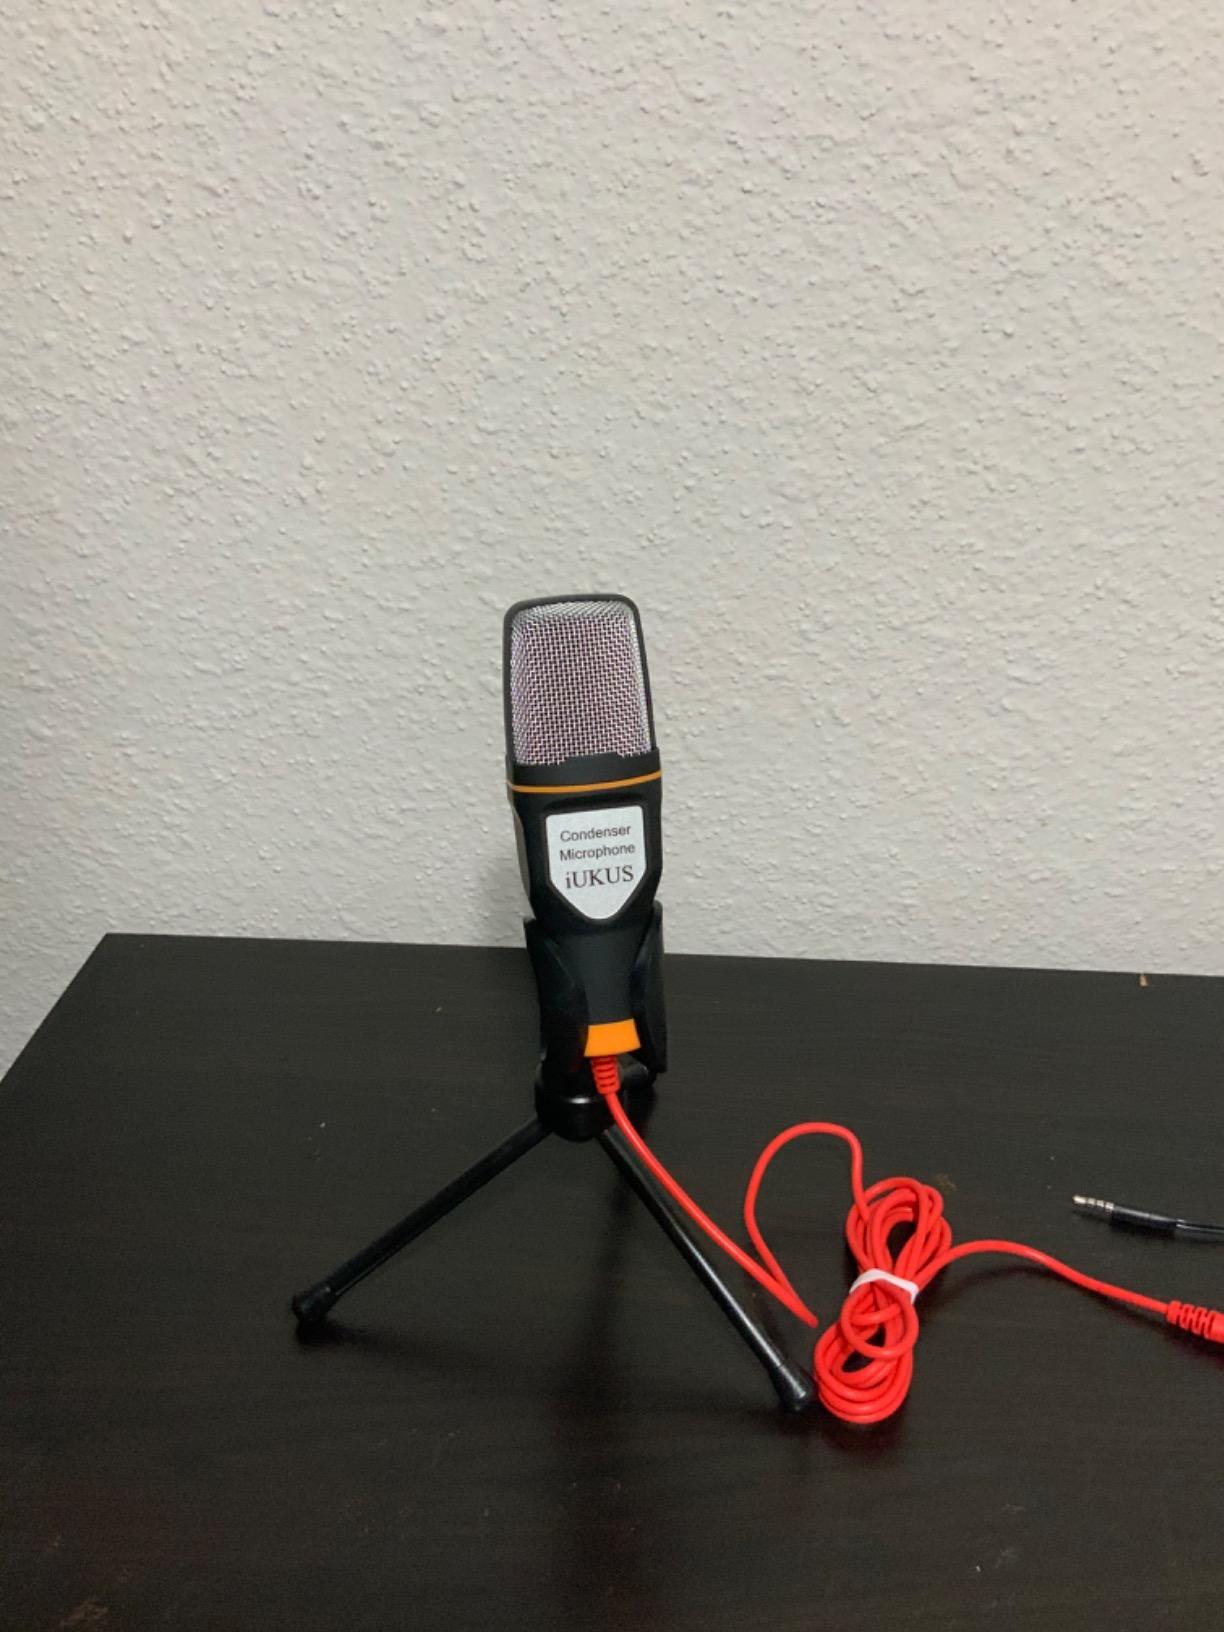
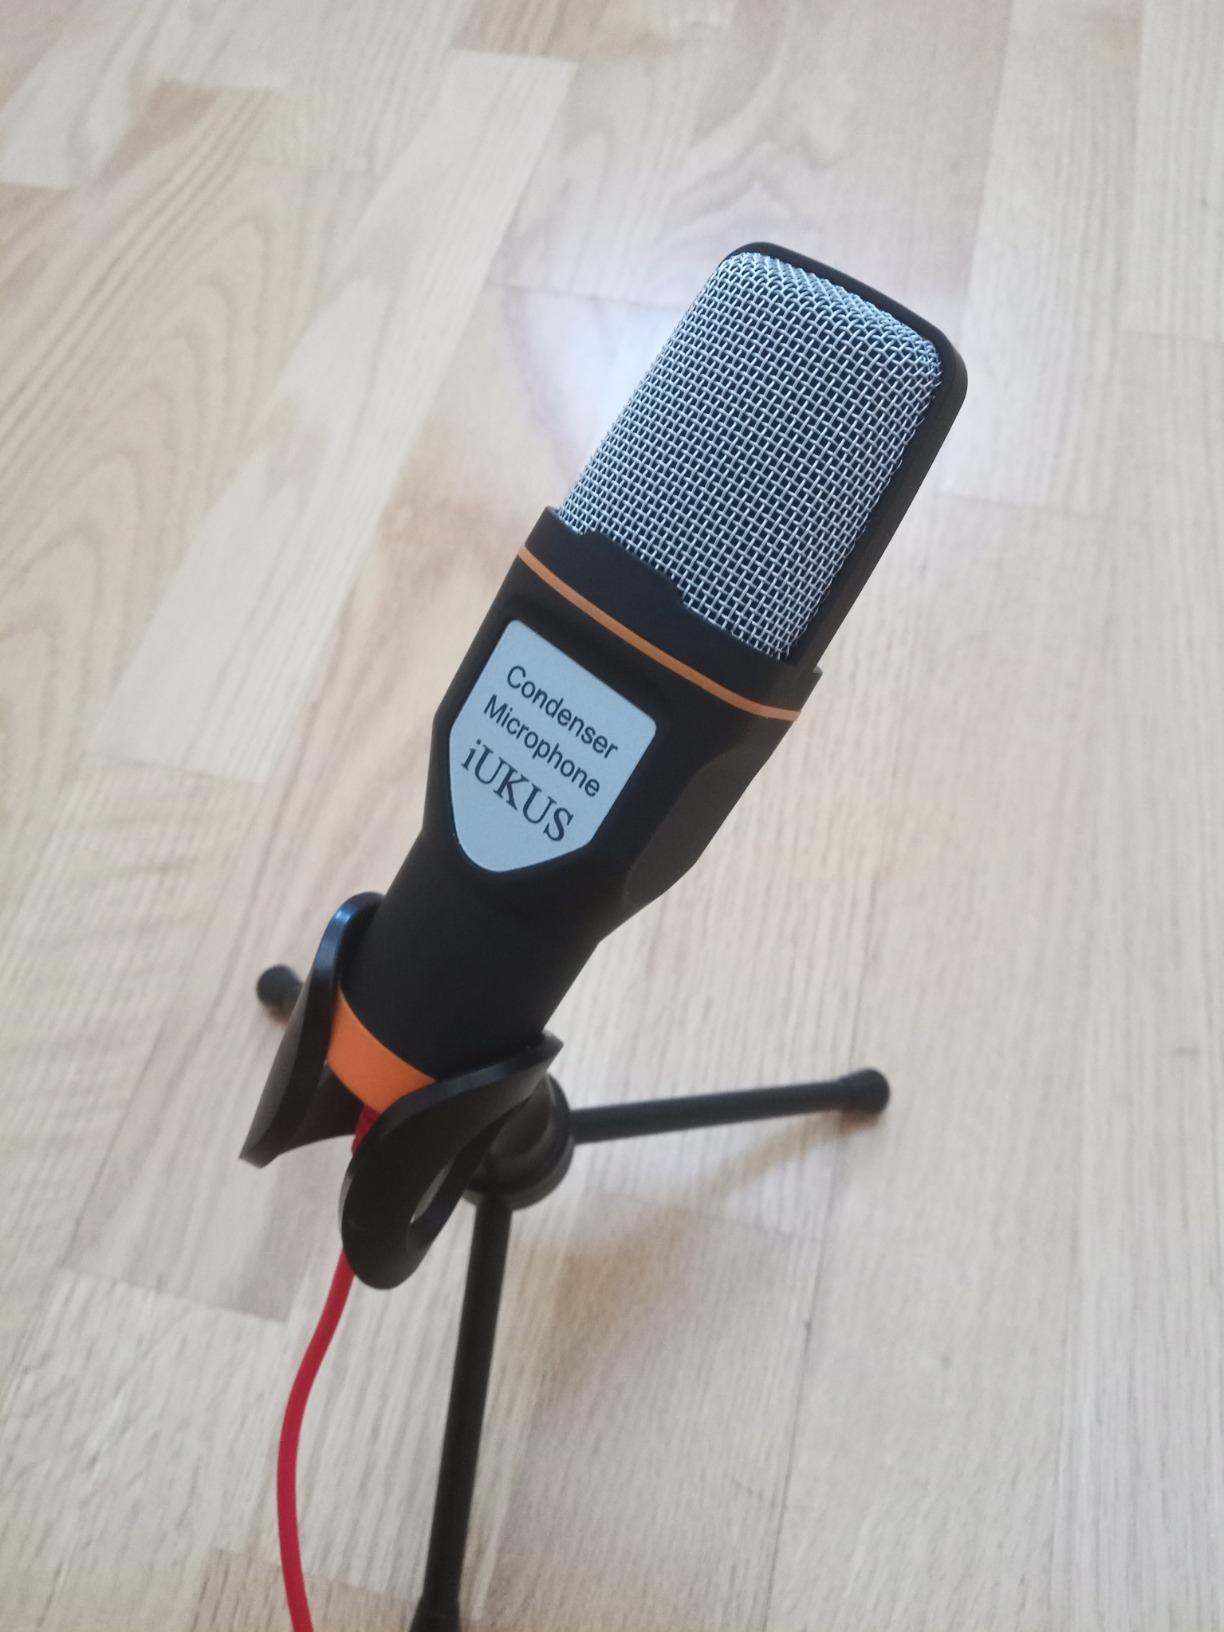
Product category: microphone
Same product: yes